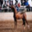
Label: horse